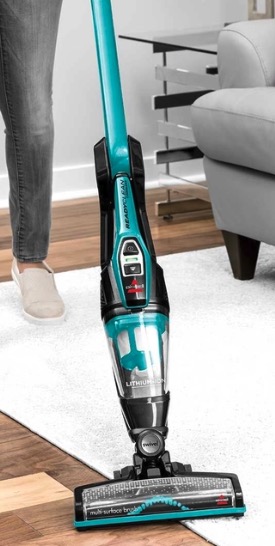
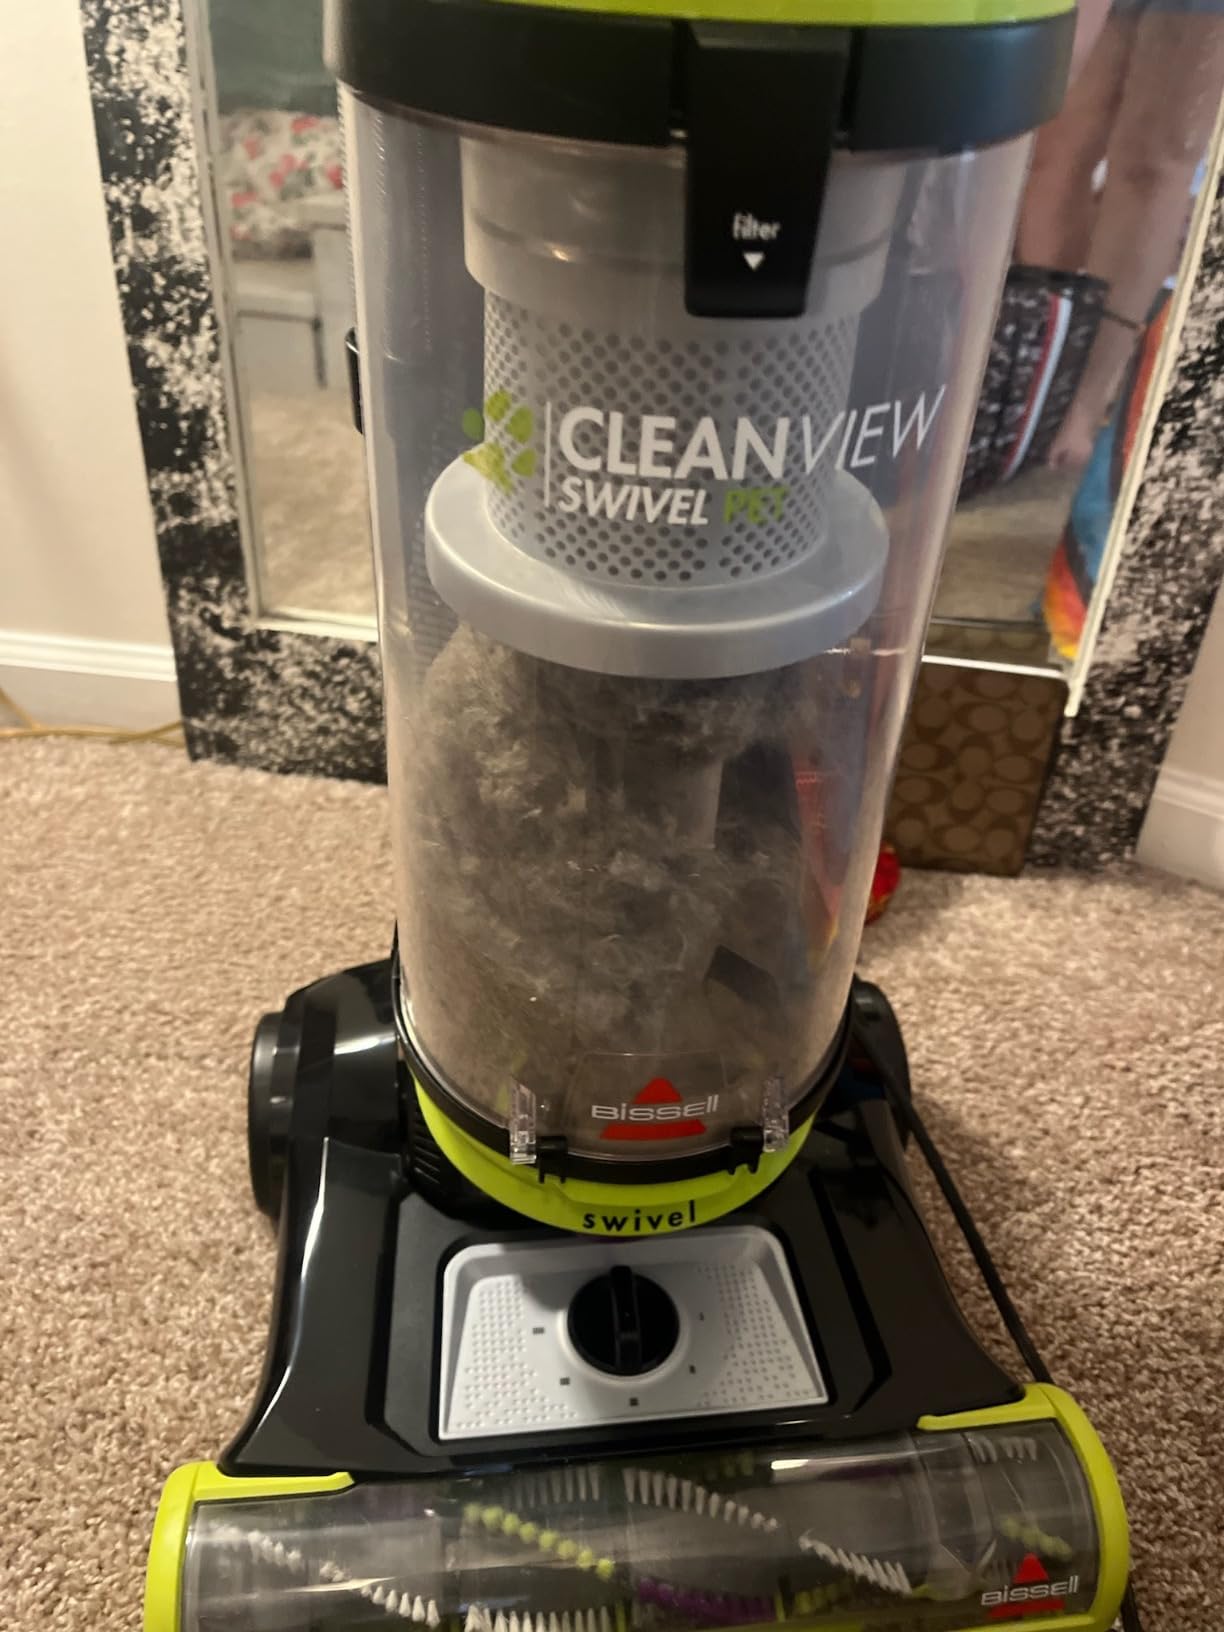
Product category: items_vacuum
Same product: no